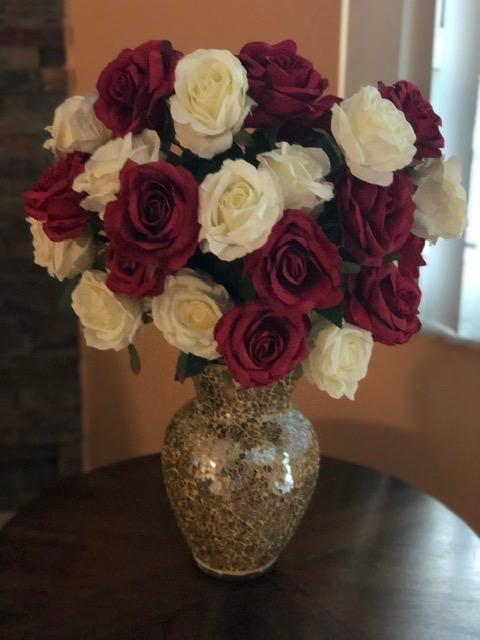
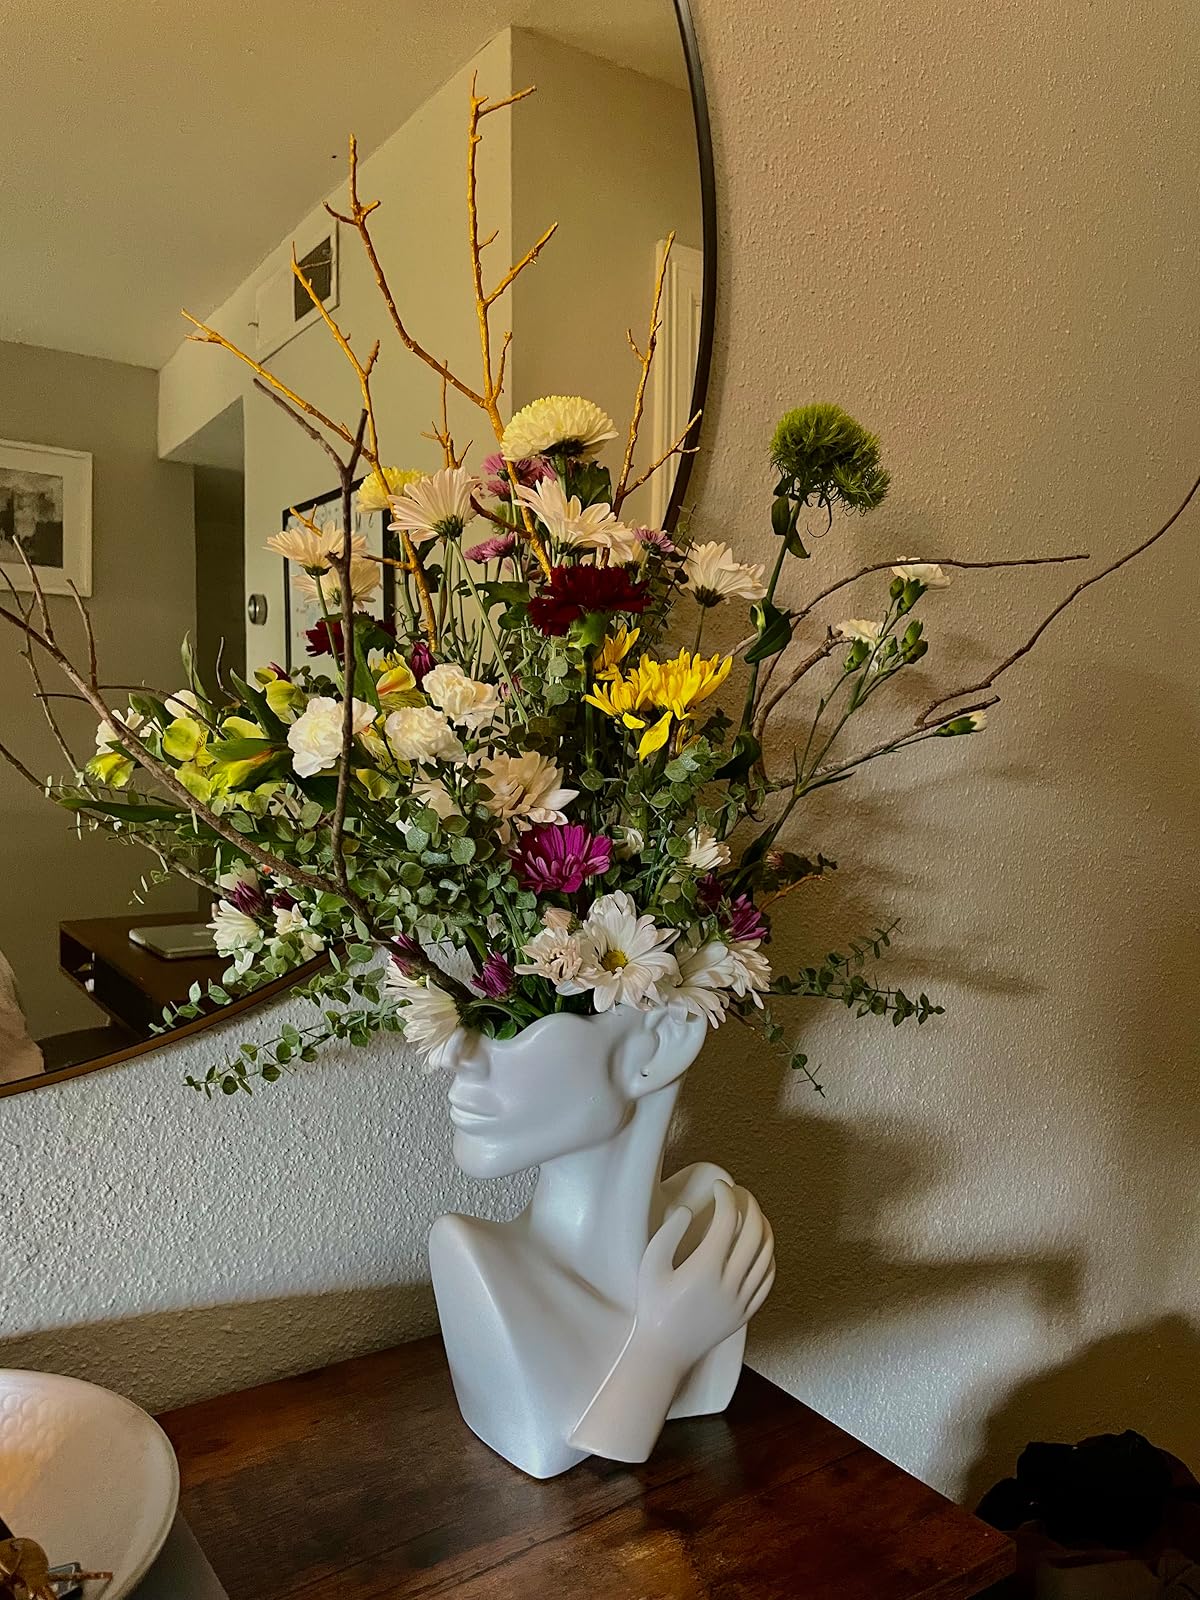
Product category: vase
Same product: no